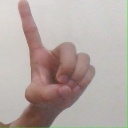
अक्षर: ड